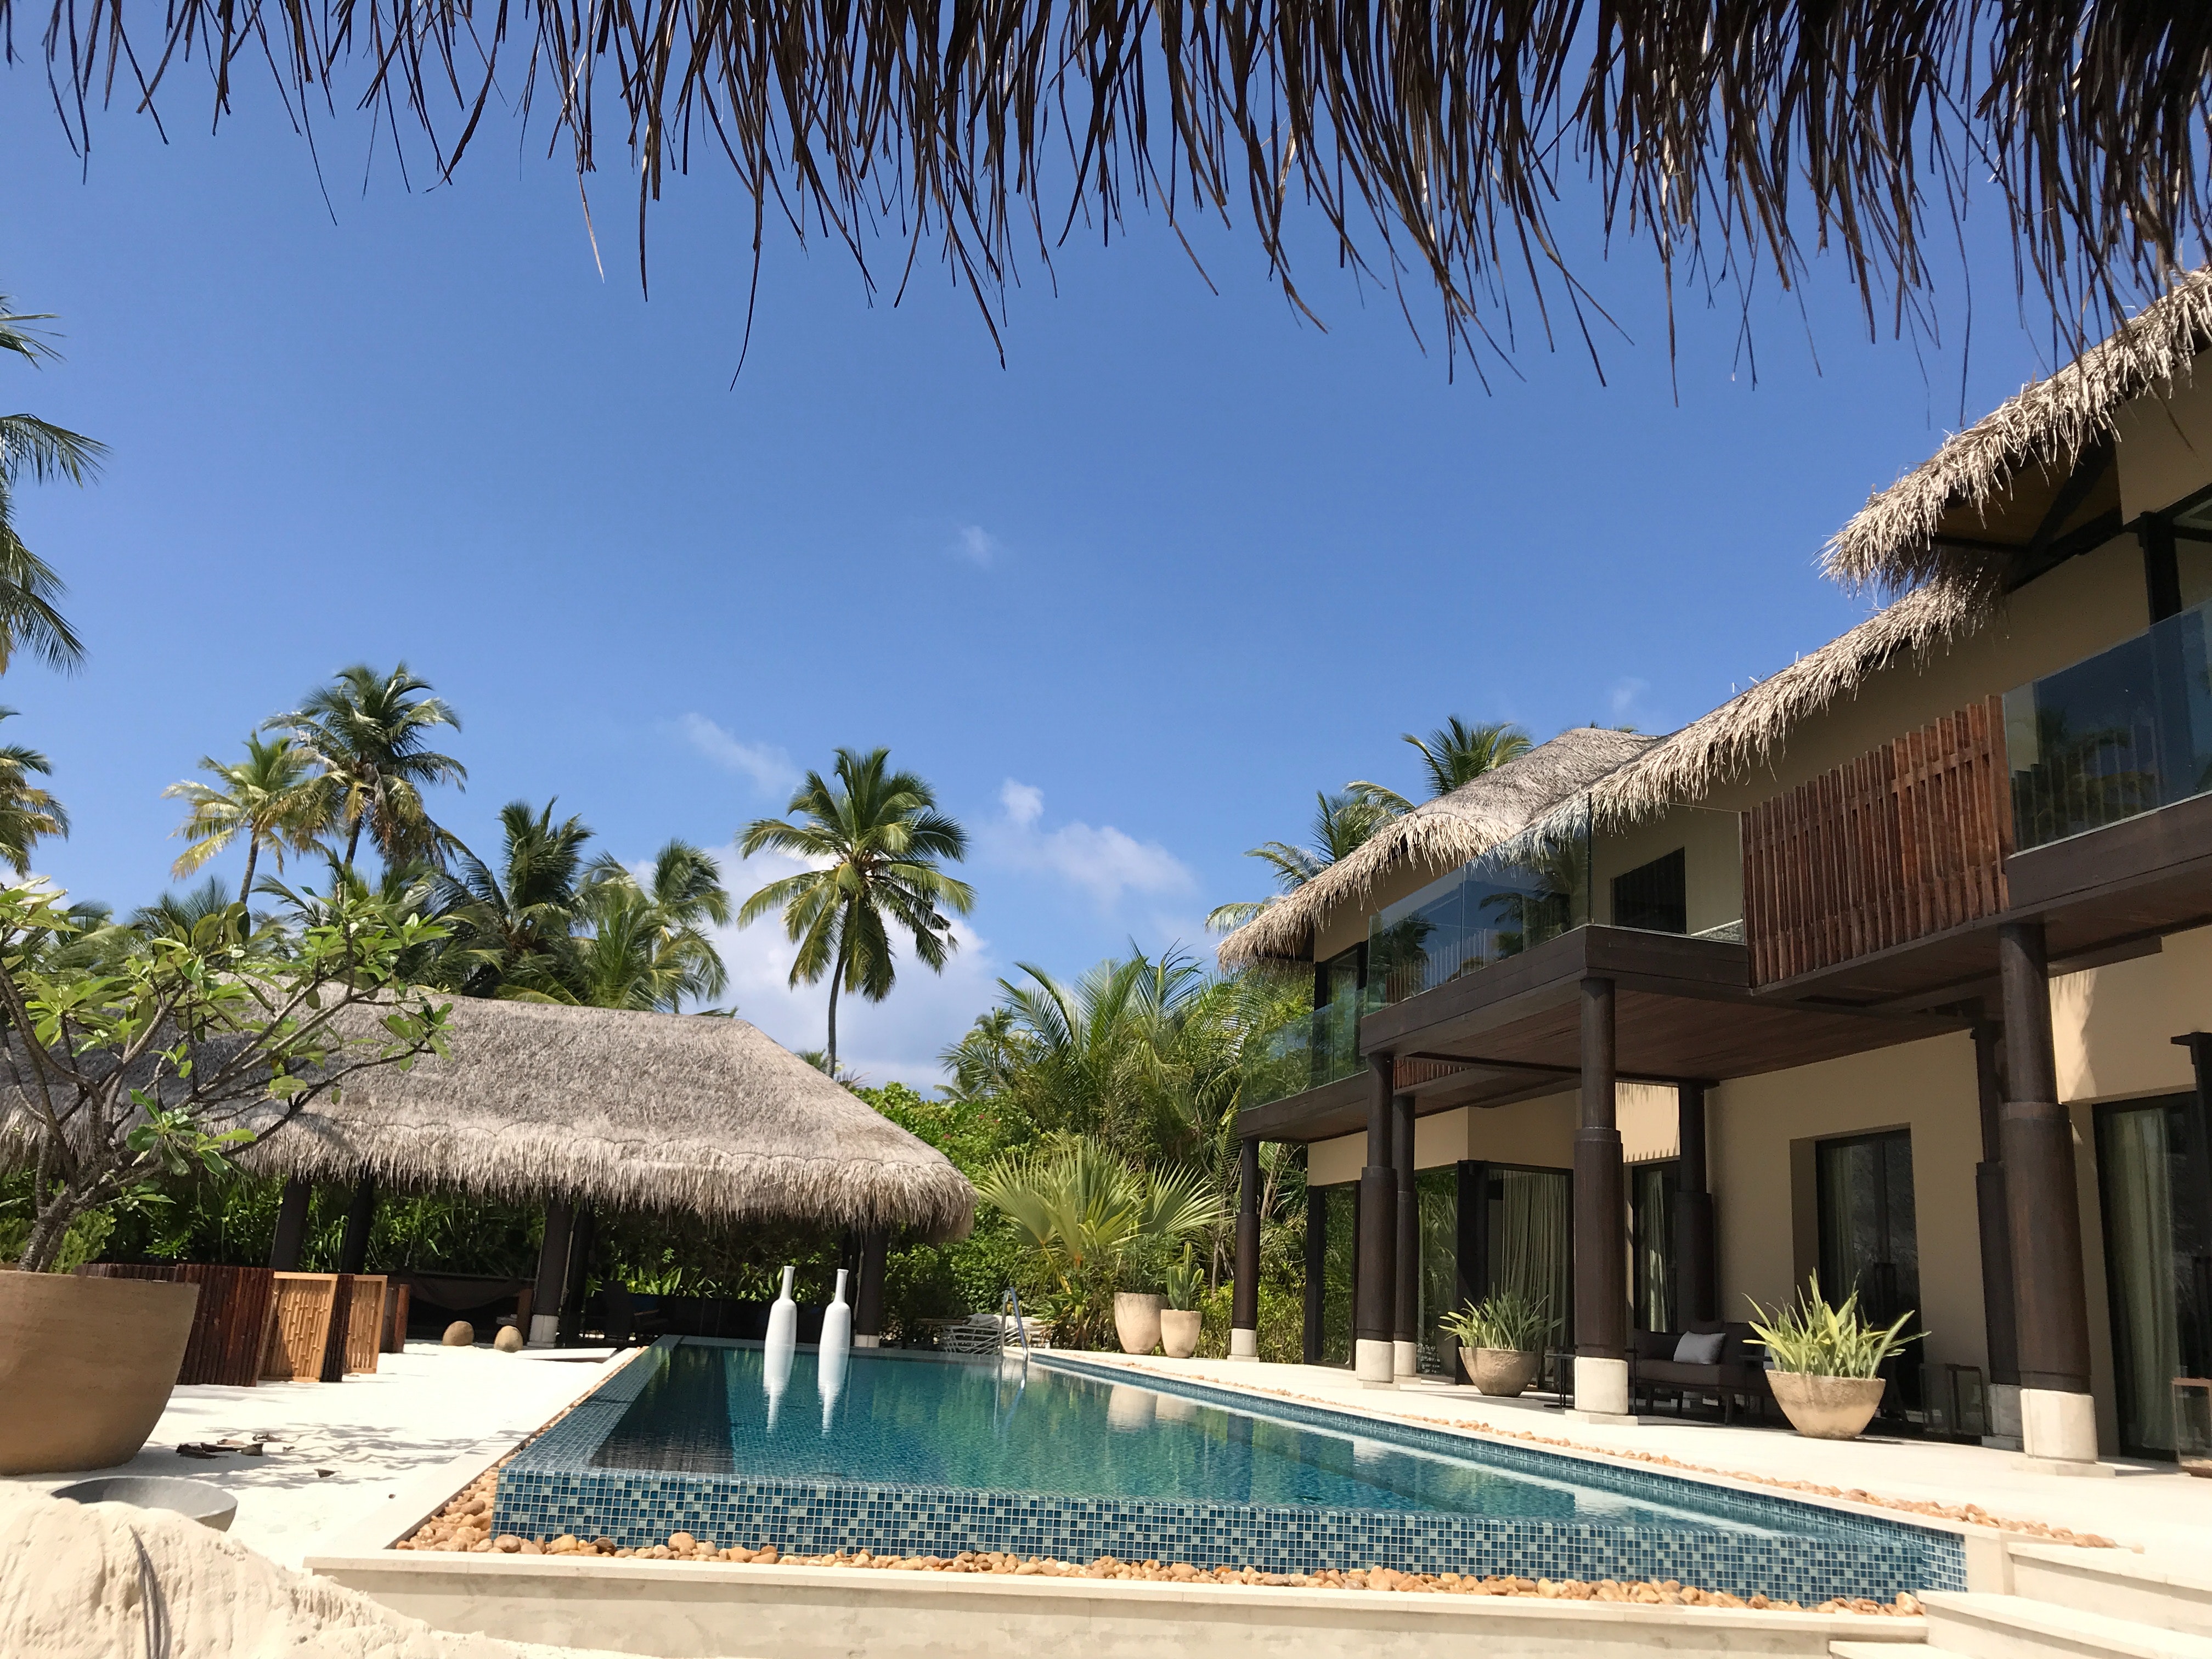
resort, property, real estate, villa, swimming pool, estate, palm tree, arecales, home, hacienda, hotel, leisure, vacation, house, cottage, condominium, tree